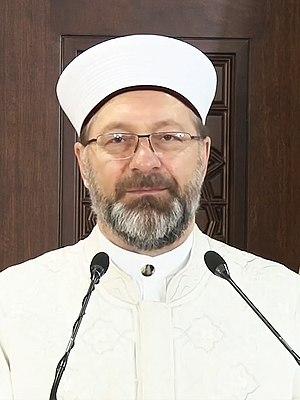
Ali Erbaş est un Académicien Turc et ministre des Affaires religieuses de Turquie